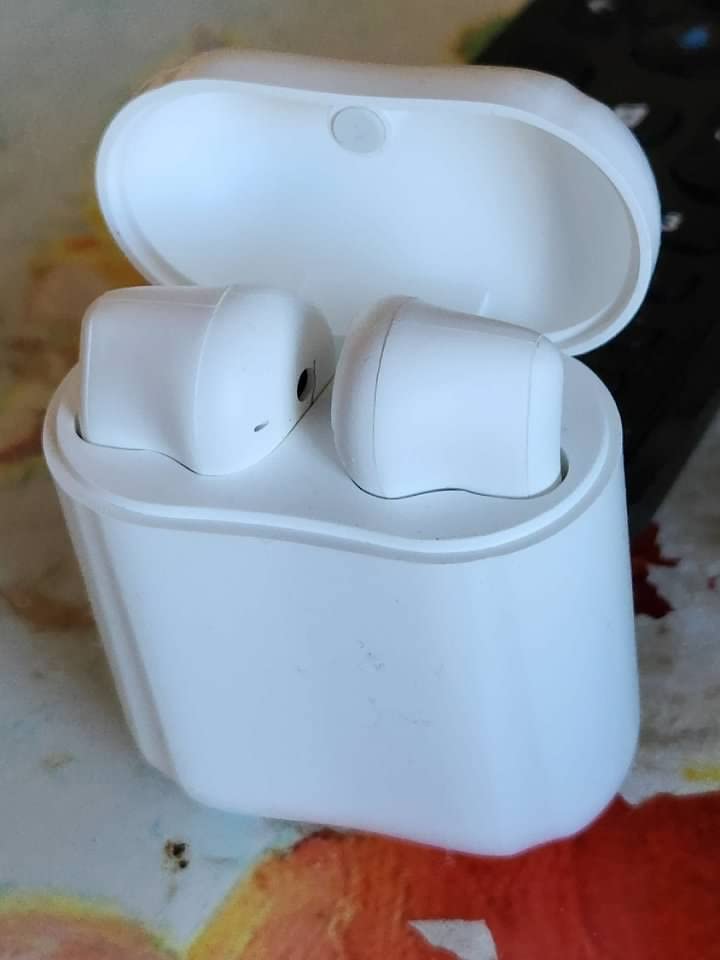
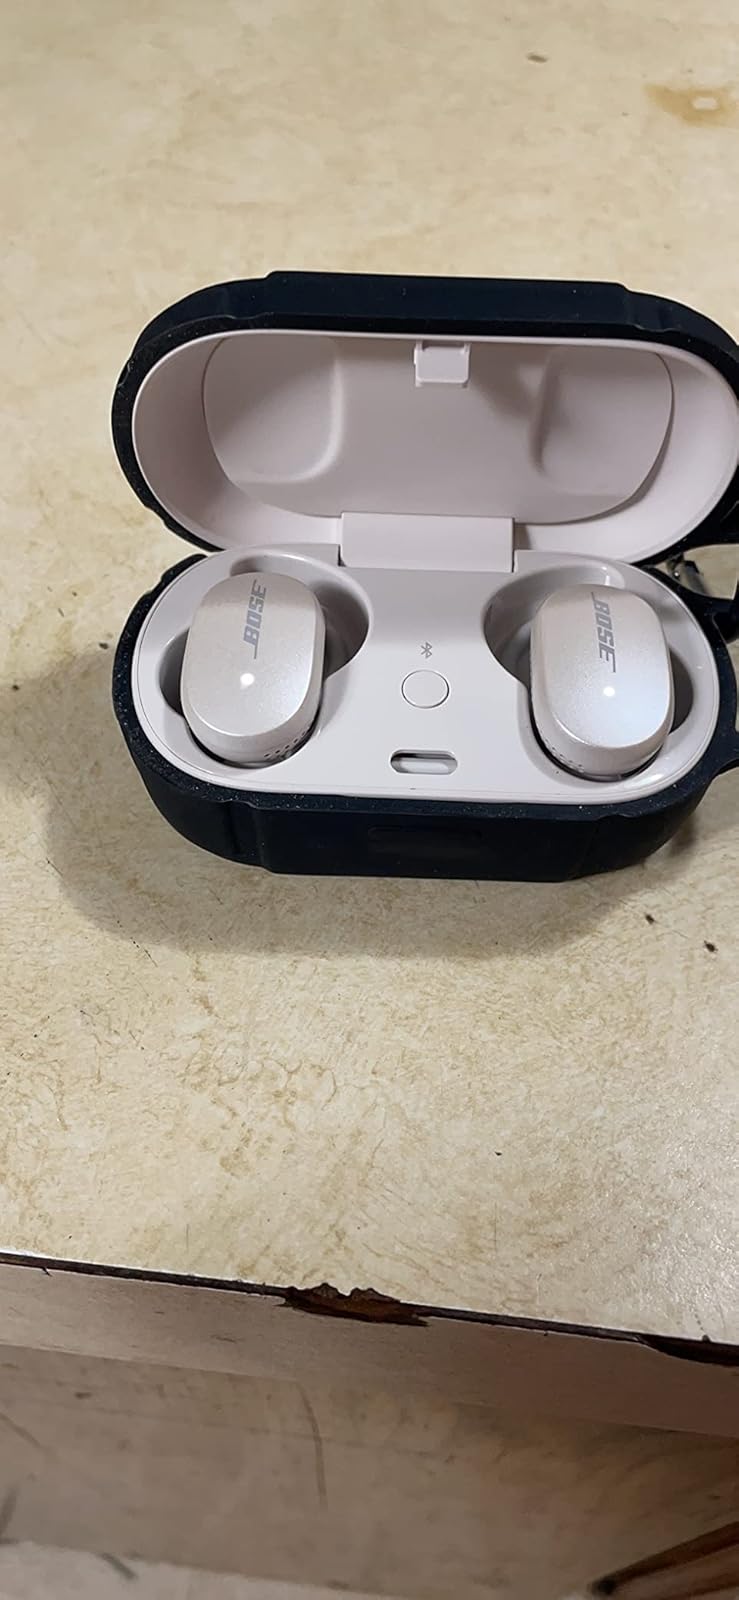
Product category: earbuds
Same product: no